Amarna Tomb 3

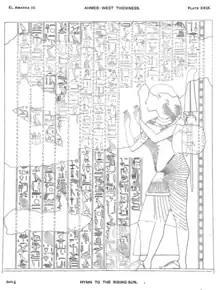
The Hymn to the Rising Sun

The inscription on the west wall of Amarna Tomb 3 is a prayer to the god Ra-Horakhty, the combination of the gods Ra, the sun god, and Horus, the god of the sky and horizon. Like the “Hymn to the Setting Sun”, this inscription covers the creation of mankind and animals by the god Ra. This inscription is primarily concerned with the health and prosperity of Ahmose's “beloved son, Nefer-kheperu-ra”. Ahmose prays for his son's wellbeing and success, calling on the god to “grant to him Sed festivals”, a celebration of Pharaonic rule and kingly power, “years of peace” and a “burial of his giving”. Egyptologist Jan Assman stated that inscriptions of sun hymns in tombs became an established practice during the New Kingdom period. He commented that the presentation of these hymns in burial contexts was a “fulfilment of a prescribed norm”, not a reflection of individual religious piety. According to Assman, the sun hymns in the tomb of Ahmose are based upon a standard funerary text belonging to the cult of Aten.